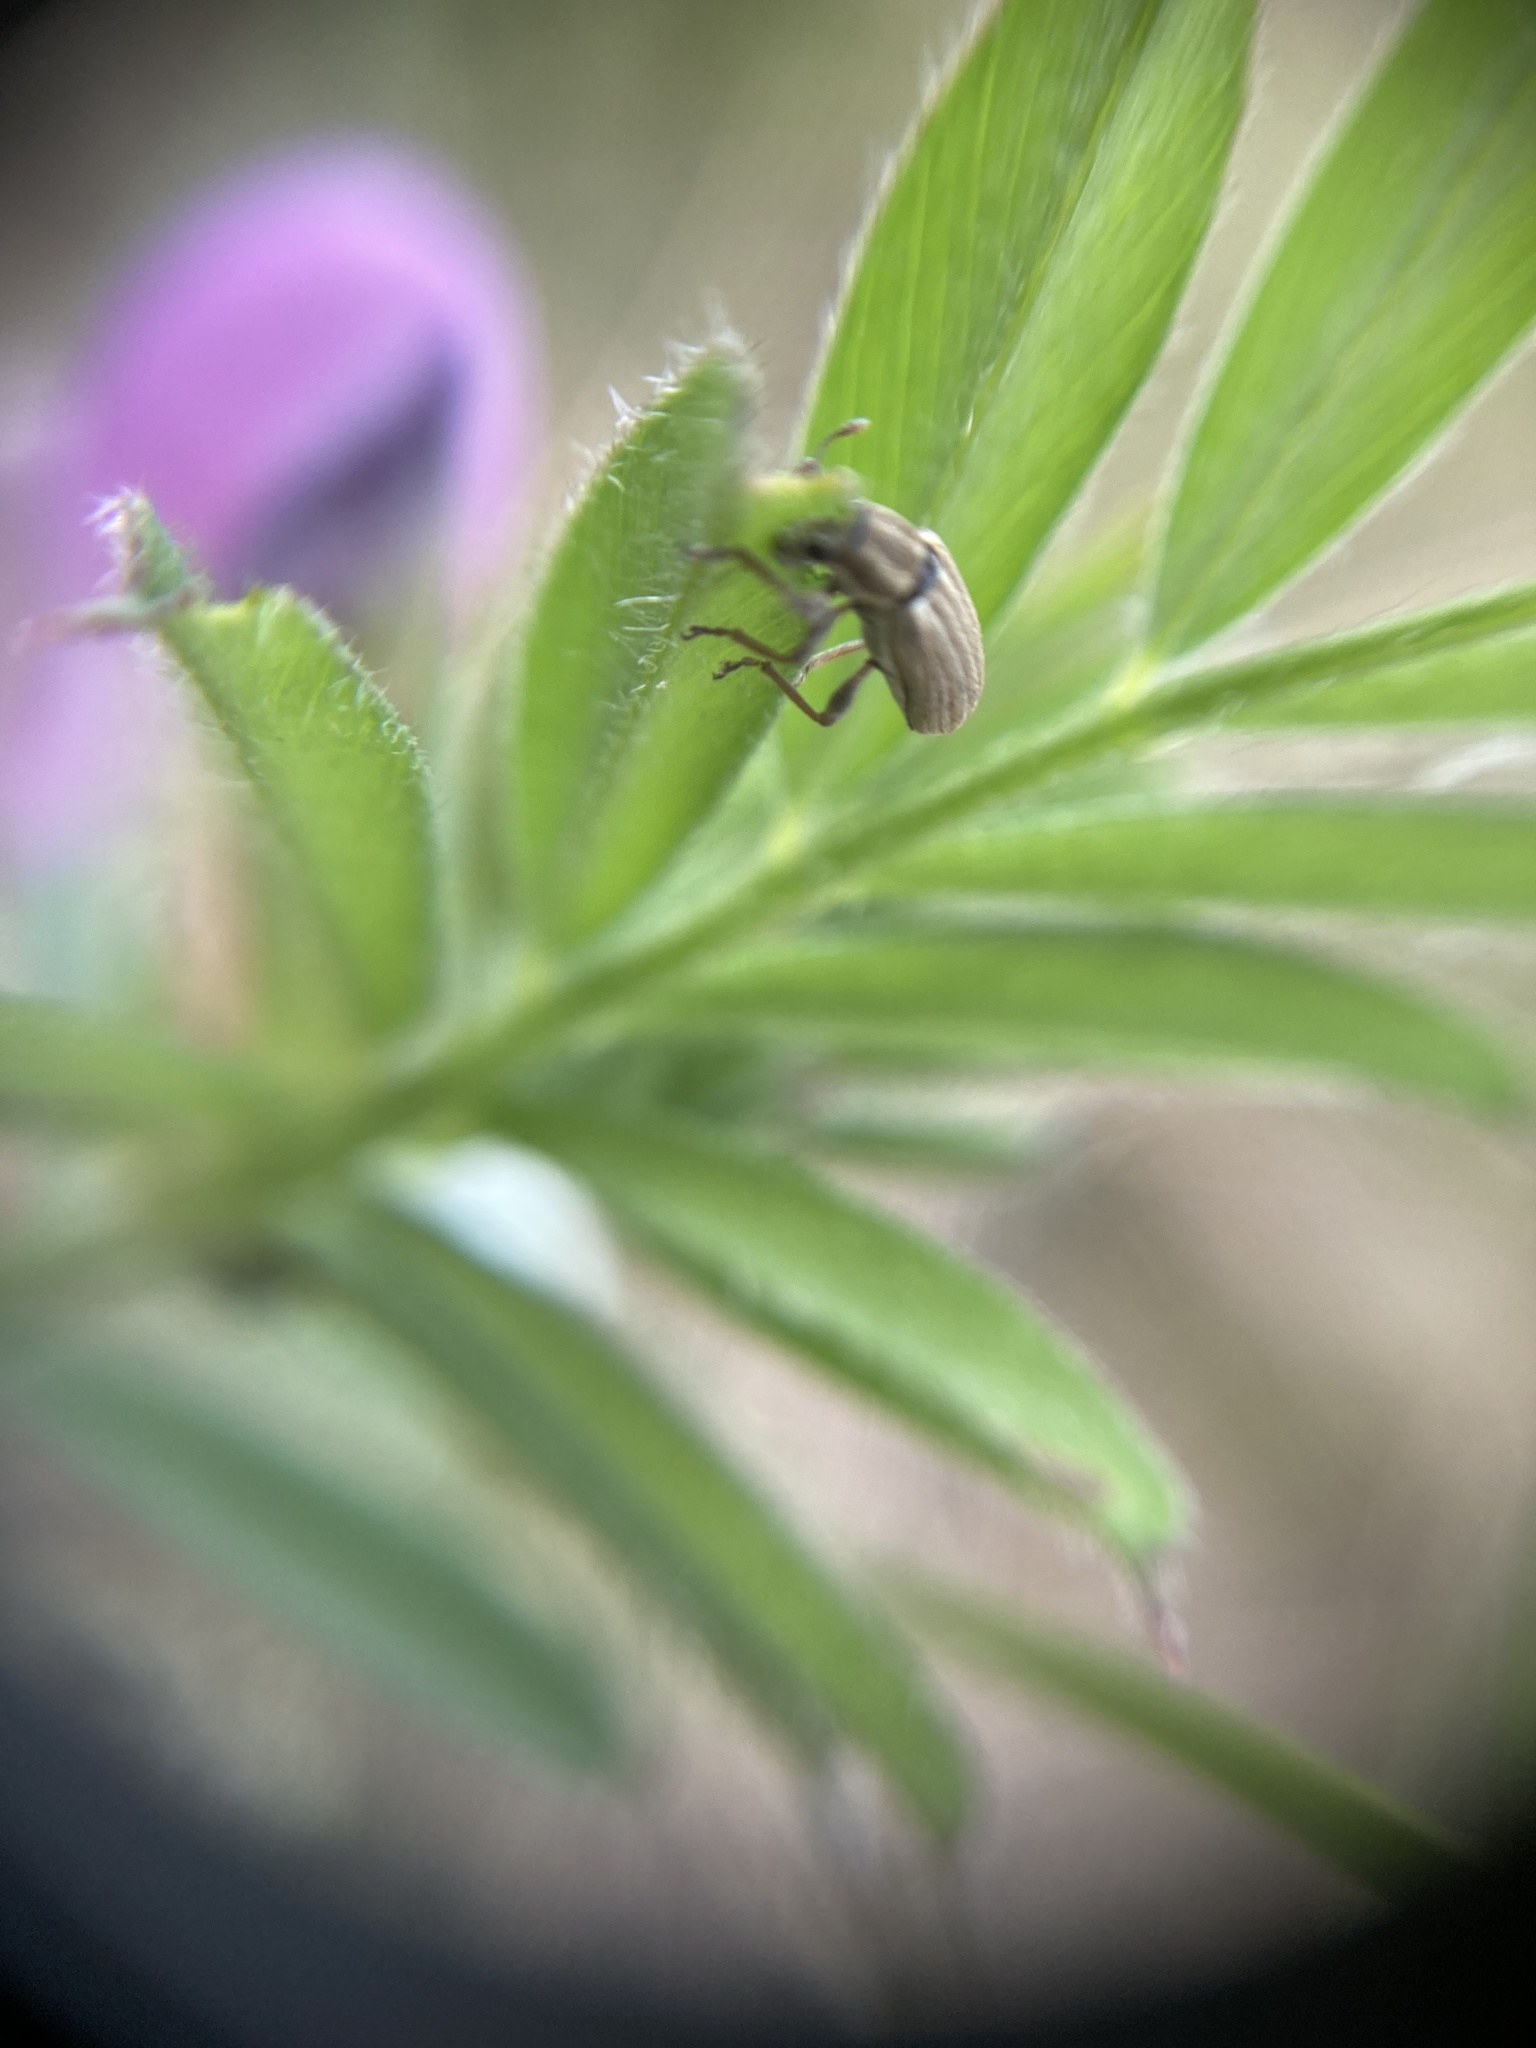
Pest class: pea_leaf_weevil